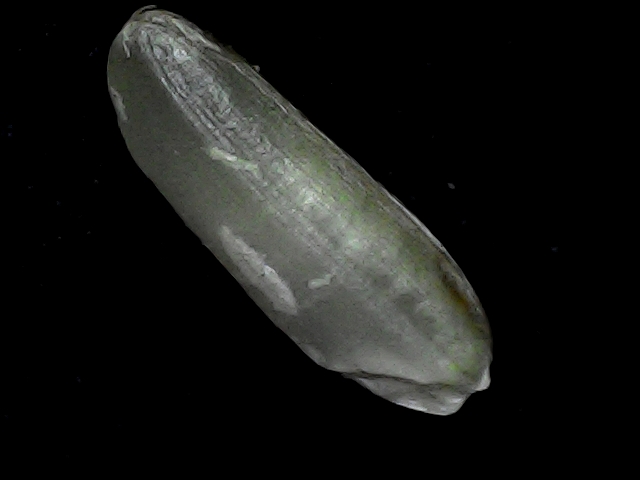
Rice variety: BD85